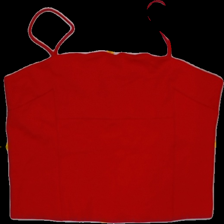
View: front
Type: Top
Category: Ladies
Brand: Bikbok
Colors: Red
Material: 59% viscose, 41% nylon
Cut: Tight, Cropped
Size: M
Season: Summer
Trend: No trend
Stains: No
Price range: 50-100
Recommended usage: Reuse